True Light Middle School of Hong Kong

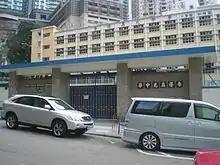
True Light Middle School of Hong Kong at 50 Tai Hang Road

The True Light School of Hong Kong (TLMSHK) is a well-known girls' school located at Tai Hang, Hong Kong Island. The school consists of a secondary, a primary and a kindergarten section, located at the same premises. While the secondary section is a girls' school, the primary and kindergarten sections are co-educational. It is classified as a Band 1 school. The secondary section adopted "cheongsam" as the school uniform, an iconic fitted dress in Chinese culture.